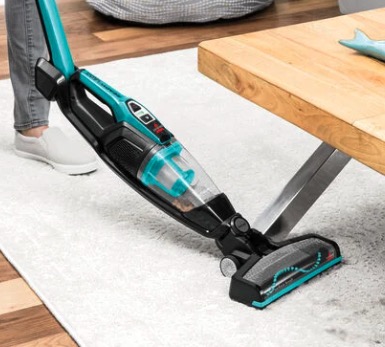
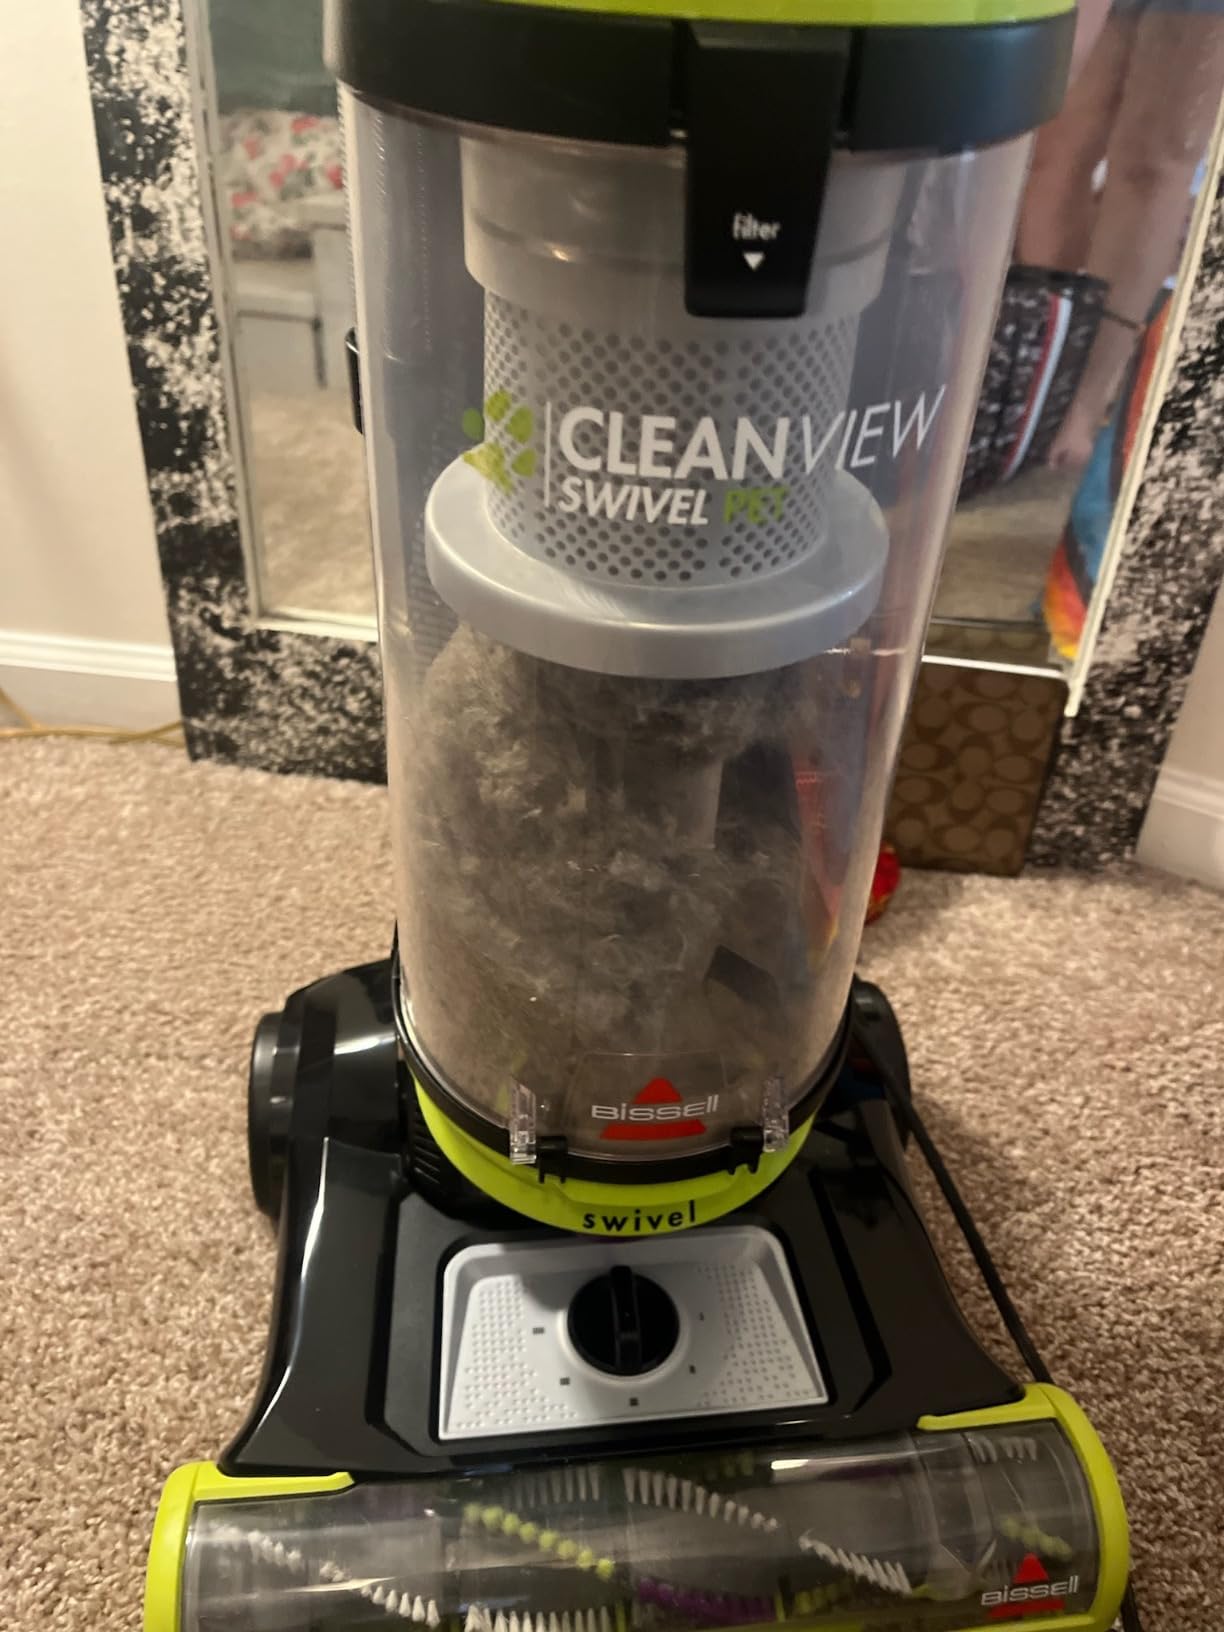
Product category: items_vacuum
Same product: no